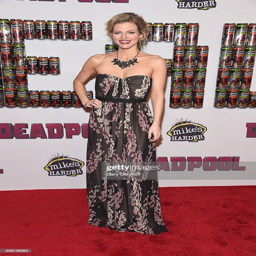
person attends the fan event .